National Golf Links of America

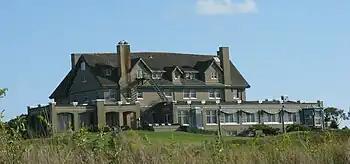
Jarvis Hunt designed the club house that overlooks Peconic Bay

When it opened in 1911, the course was called the "National Golf Links of America" because its 67 founding members, which included Robert Bacon, George W. Baxter, Urban H. Broughton, Charles Deering, James Deering, Findlay S. Douglas, Henry Clay Frick, Elbert Henry Gary, Clarence Mackay, De Lancey Nicoll, James A. Stillman, Walter Travis, and William Kissam Vanderbilt II, resided in various parts of the United States. The clubhouse was designed by Jarvis Hunt, one of the club's founding members. James Hepburn—one of the founding members of the PGA of America—served as one of the early head professionals, working at the club from 1914 until 1928. There is a small bar half-way round the course which contains P.G. Wodehouse memorabilia, and the course is mentioned, surprisingly negatively, in the preface to The Heart of a Goof short story collection.